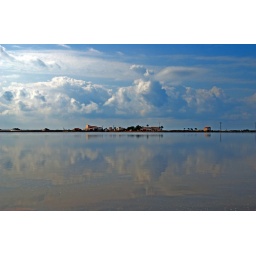
cloud reflections in salt lake